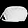
Label: Bag